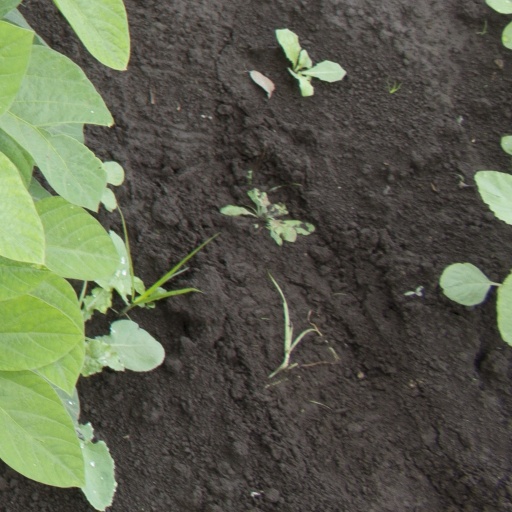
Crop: soybean